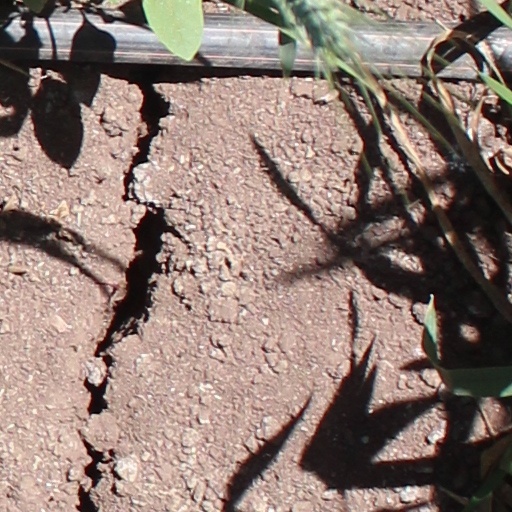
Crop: wheat